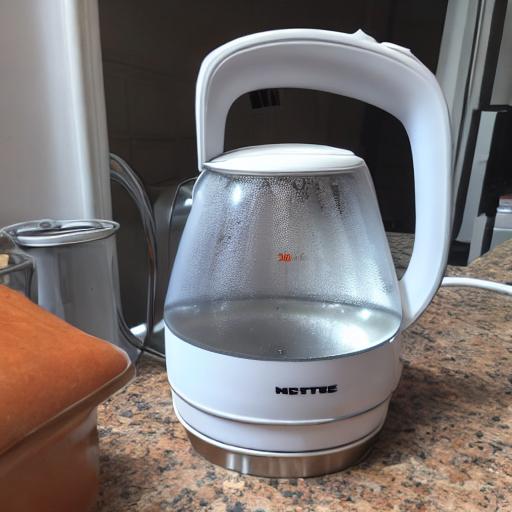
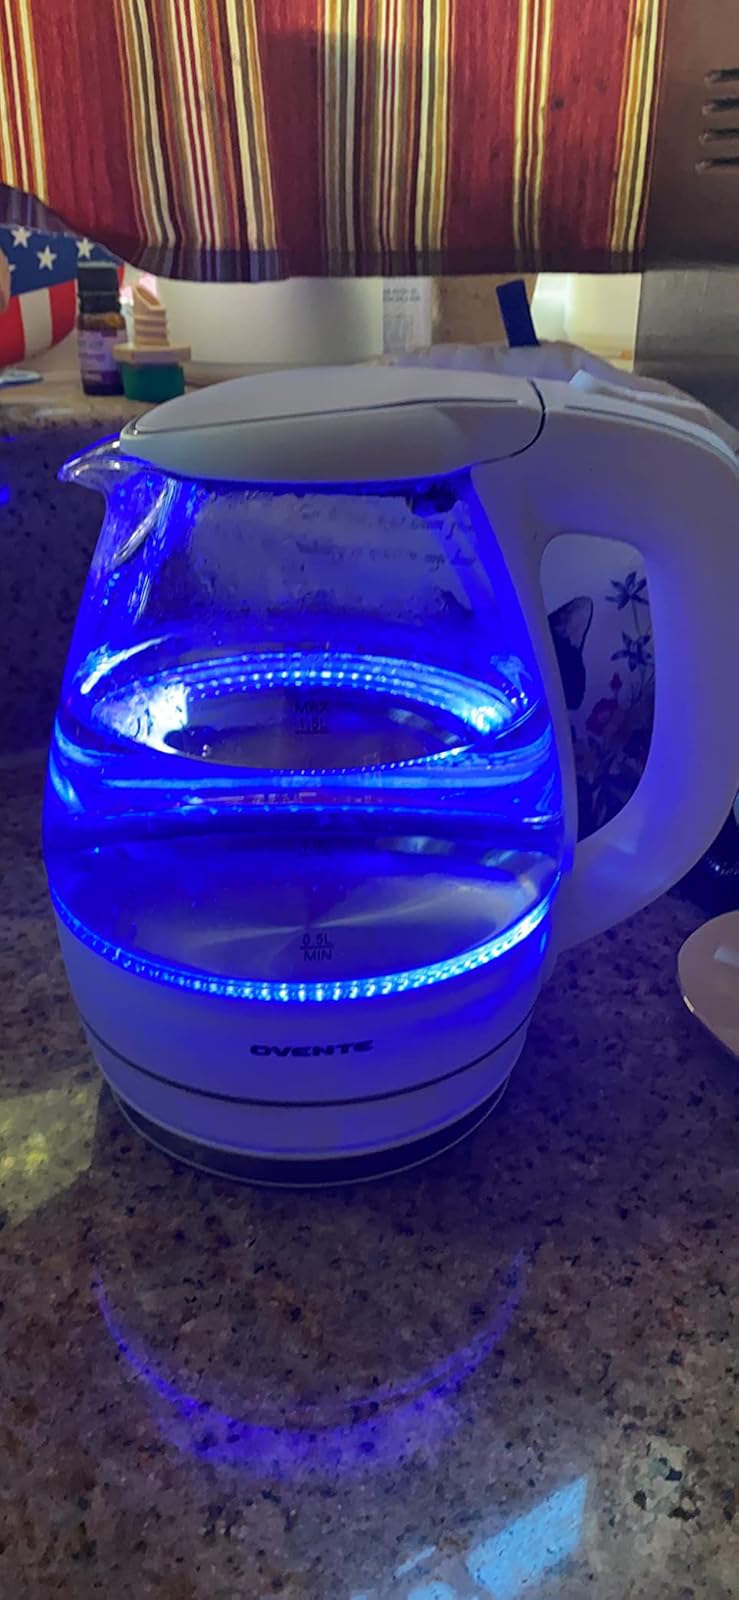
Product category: items_kettle
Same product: no